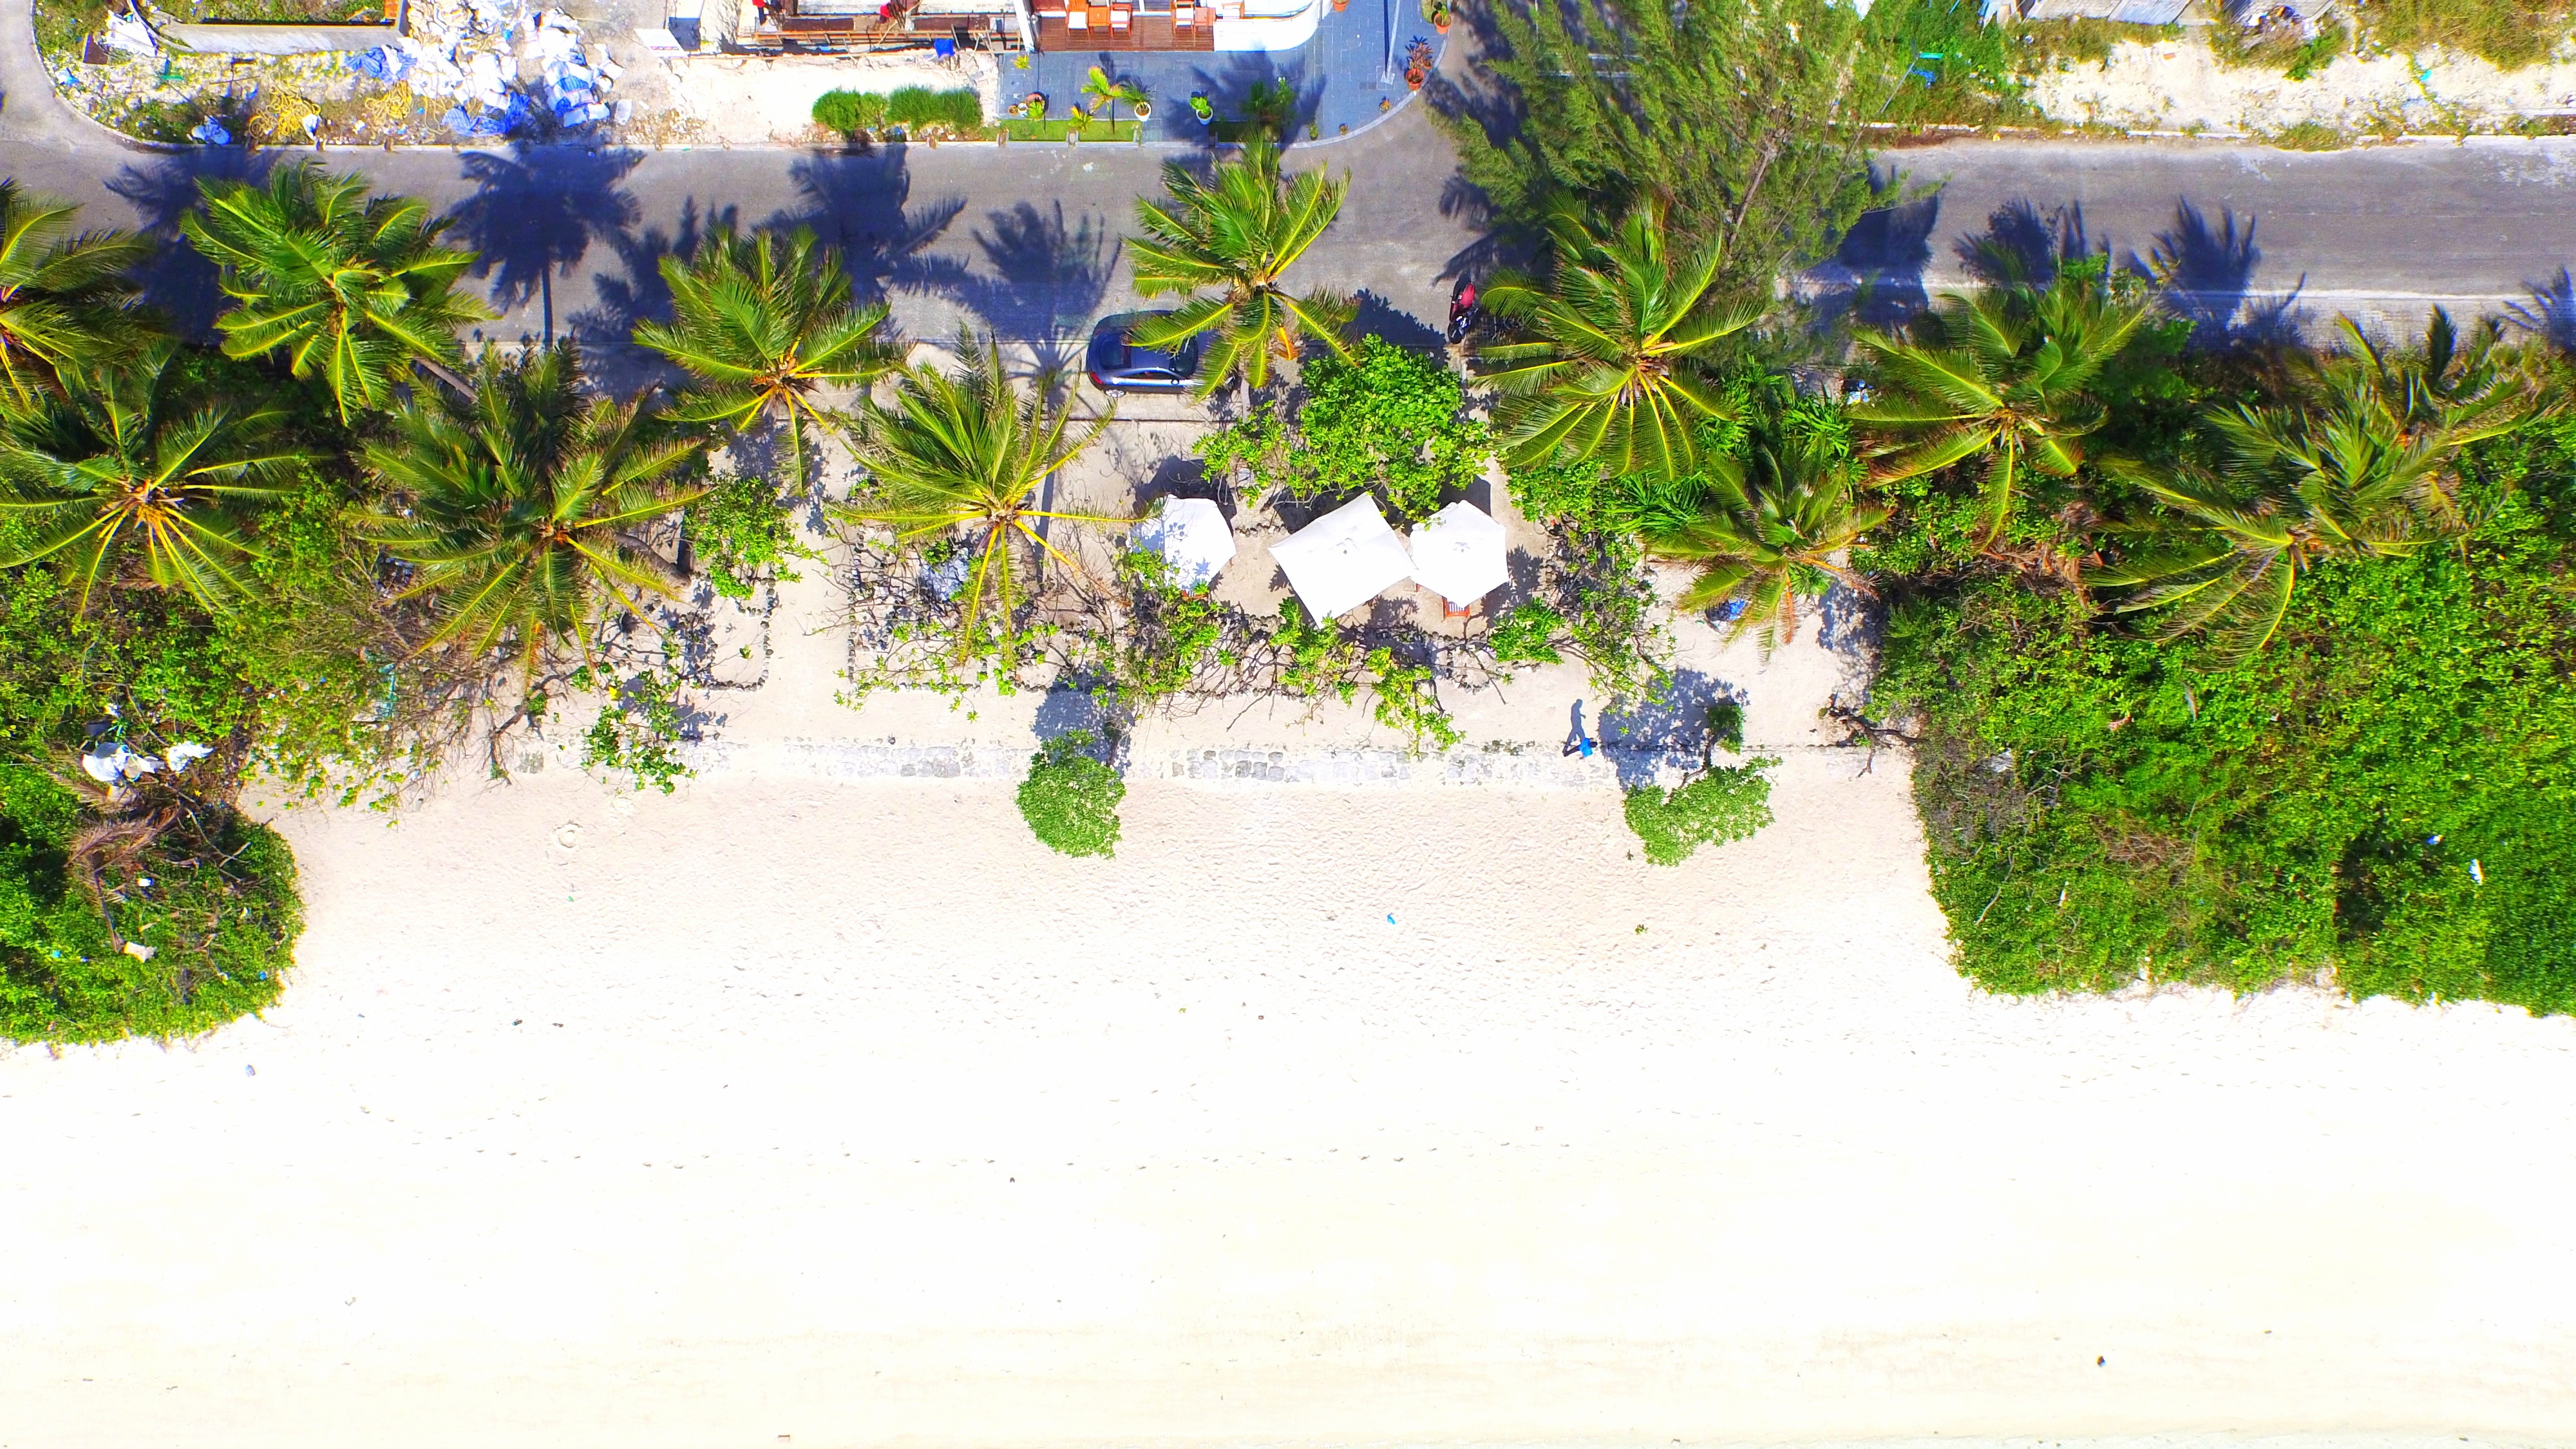
tree, plant, flower, yard, woody plant